Devine Ozigbo

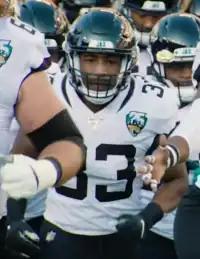
Ozigbo playing for the Jaguars in 2019

On September 1, 2019, Ozigbo was claimed off waivers by the Jacksonville Jaguars. In Week 17 of the 2019 season, he recorded his first significant statistics in the NFL with nine carries for 27 rushing yards and three receptions for 23 receiving yards in the 38–20 victory over the Indianapolis Colts.